Giacomo da Lentini

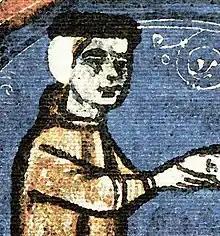
Detail in the National Central Library in Florence

Giacomo da Lentini, also known as Jacopo da Lentini or with the appellative Il Notaro, was an Italian poet and inventor of the 13th century. He was a senior poet of the Sicilian School and was a notary at the court of the Holy Roman Emperor Frederick II. Giacomo is credited with the invention of the sonnet. His poetry was originally written in literary Sicilian, though it only survives in Tuscan.